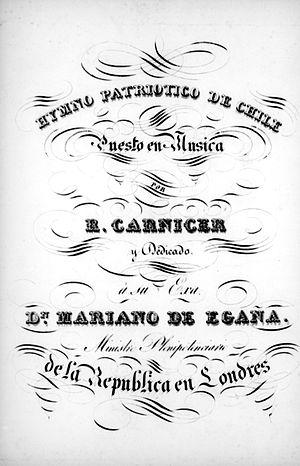
L'hymne national du Chili est une marche à quatre temps à la mesure 4/4 – mais aussi jouée de manière plus populaire en mesure 12/8. Cet hymne est parfois désigné par le premier vers de son refrain, Dulce Patria, recibe los votos. Les paroles sont d'Eusebio Lillo et de Bernardo de Vera y Pintado et la musique de Ramón Carnicer.